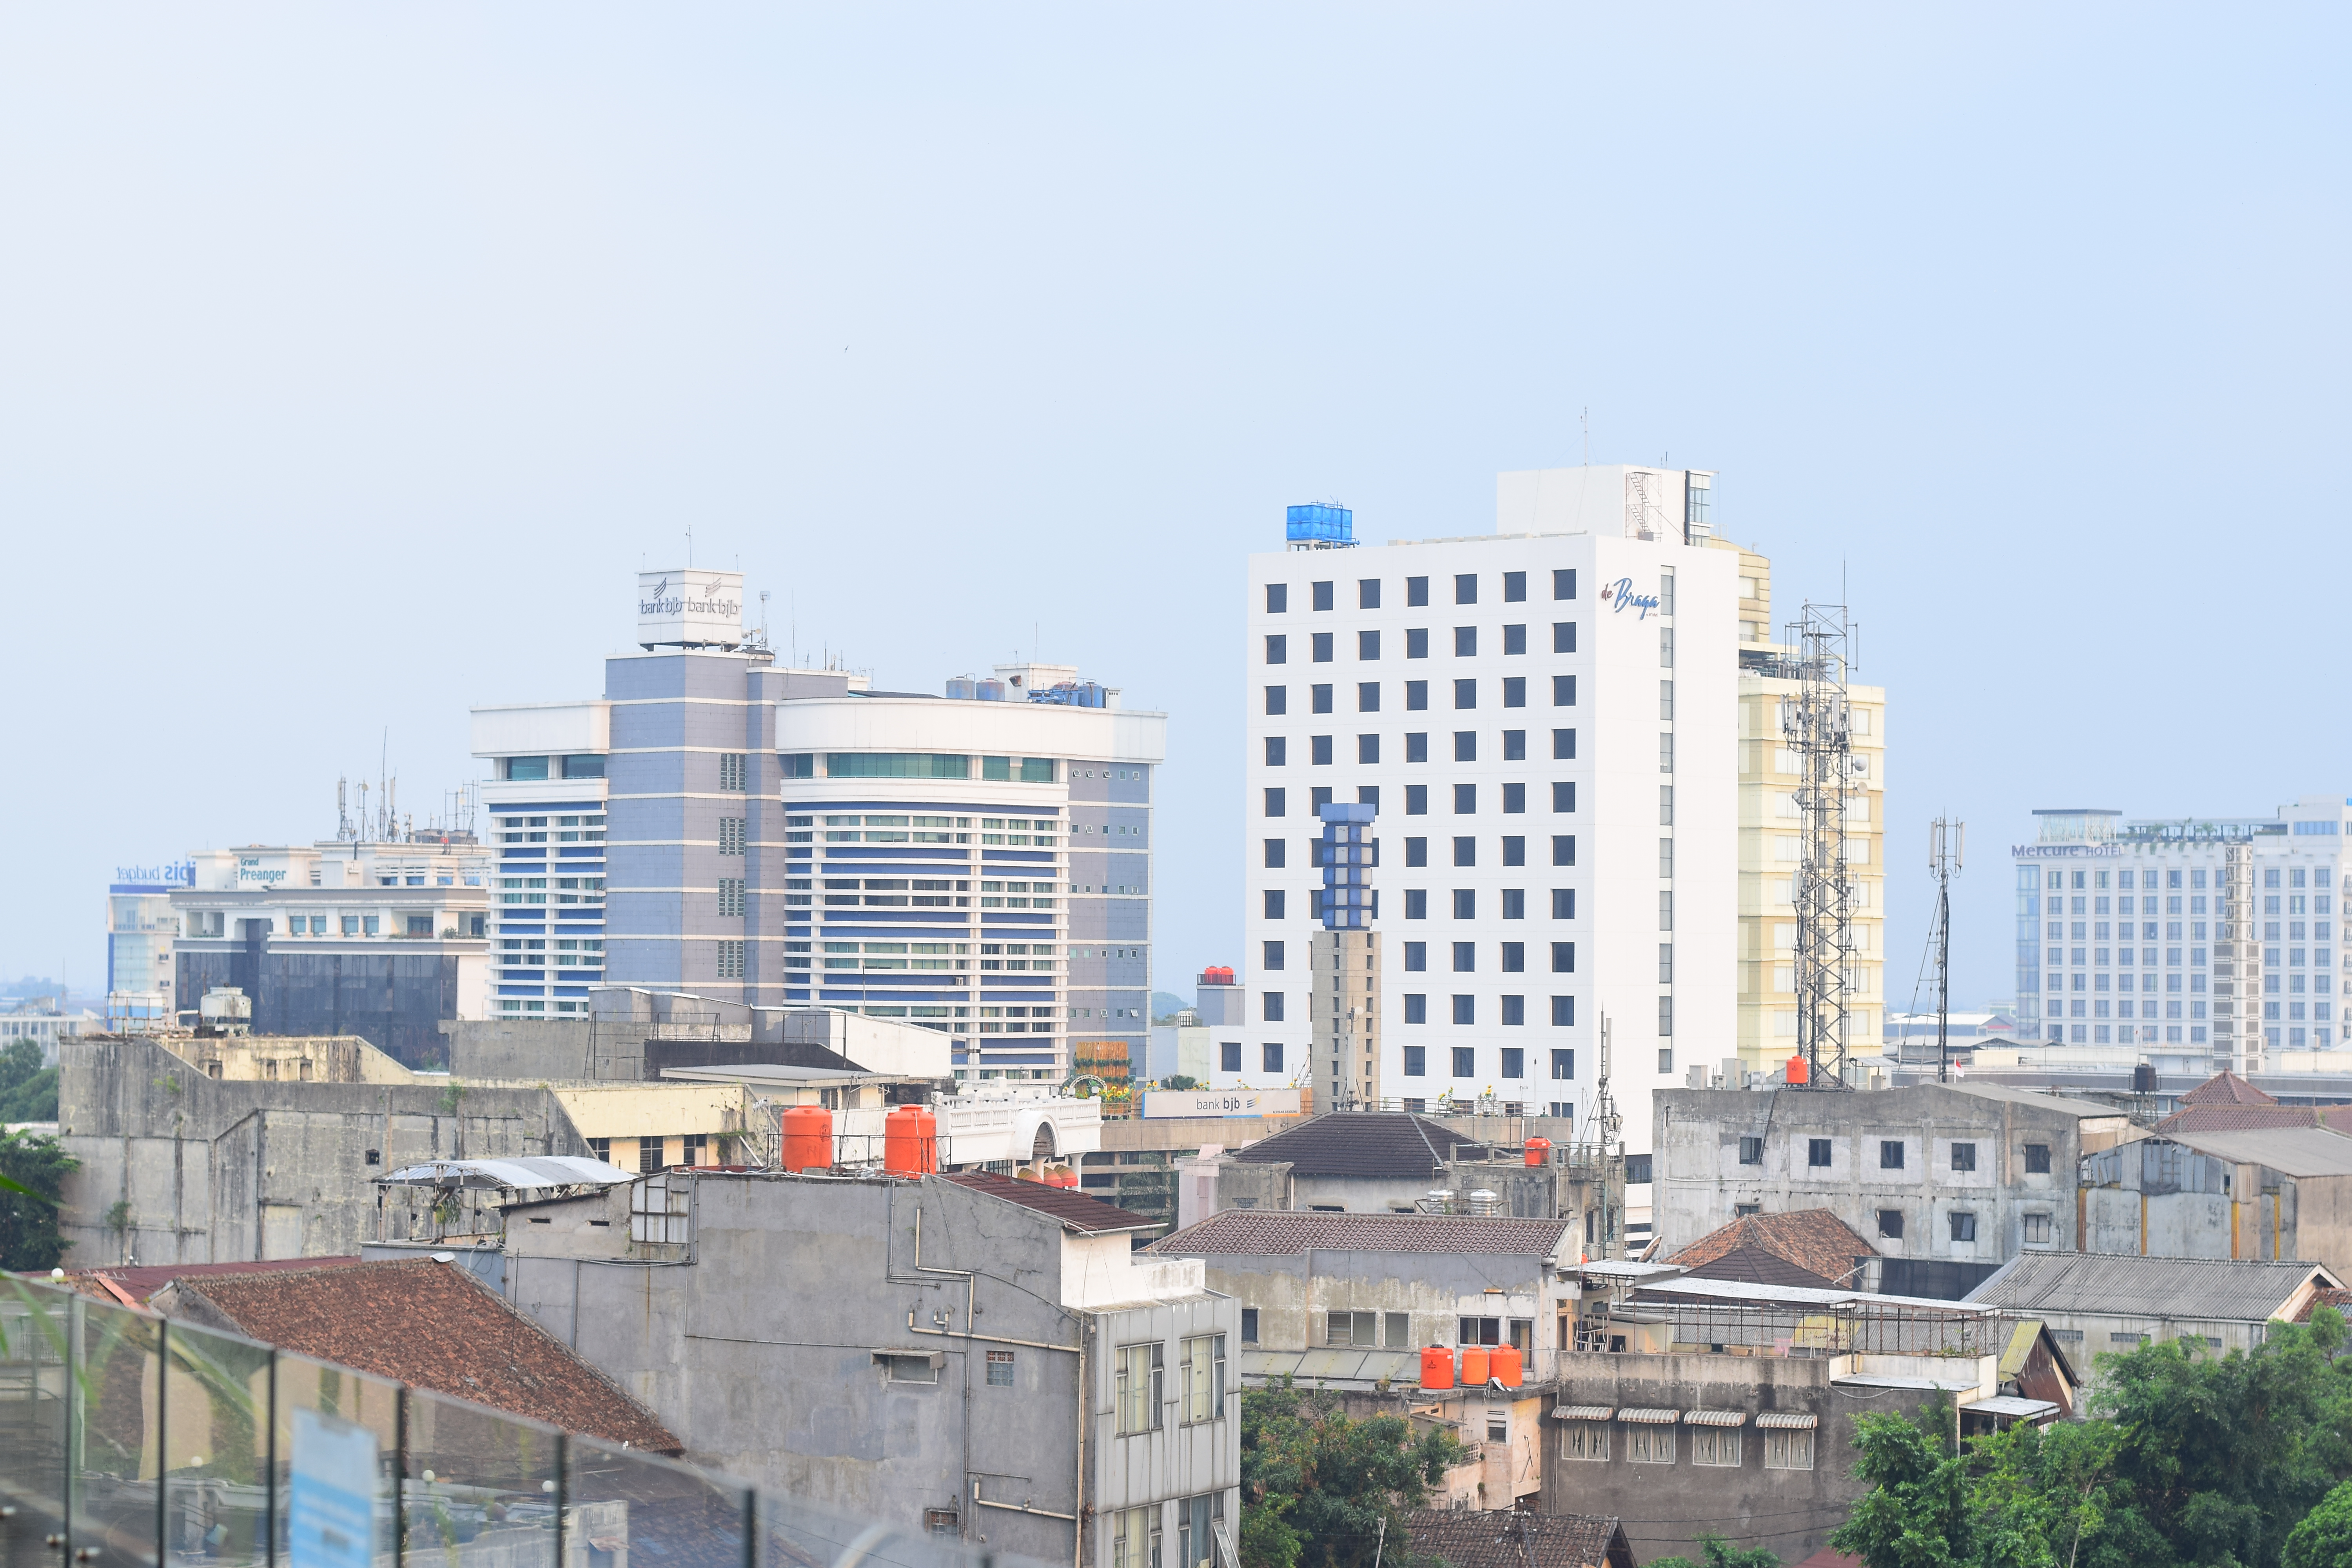
kota, city, gedung, indonesia, metropolitan area, urban area, tower block, human settlement, daytime, residential area, skyline, building, skyscraper, cityscape, downtown, metropolis, neighbourhood, property, town, condominium, architecture, sky, apartment, roof, real estate, suburb, urban design, mixed use, tower, house, commercial building